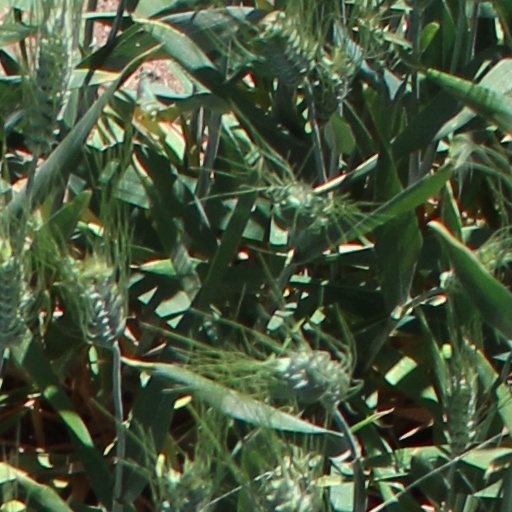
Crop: wheat